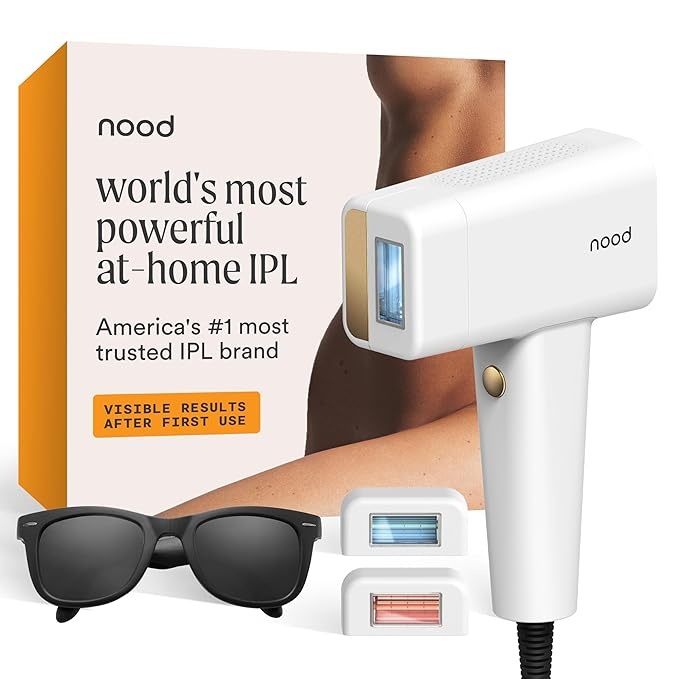
NEW Nood™ Flasher Pro — IPL Laser Hair Removal Device for Women & Men with Sapphire Cooling — Pain-free & Permanent, Visible Results After First Use & Works Everywhere Hair Grows — Gloss White
About This World's Most Powerful At-Home IPL Device: Achieve near-permanent hair removal in just weeks with visible results after first use. The Flasher Pro IPL laser hair removal device targets hair at the root, delivering clinical-grade results for smooth, hair-free skin. NEW CryoSoothe Cooling Technology: Our proprietary CryoSoothe tech keeps skin cool while you flash for pain-free and skin safe treatments from home. In addition, the Flasher Pro features 5 comfort levels so you can use the right mode for you. Bonus Ageless Lens: The first-ever IPL device also for anti-aging treatments to support firmer, younger-looking skin. Simply swap out the hair removal lens for the anti-aging lens to improve the appearance of fine lines, dark spots, and pores. One-Time Purchase, Lifetime Results: No refills, no hidden costs. The Flasher Pro laser hair removal device includes MaxPulse technology and a lifetime flash replacement guarantee. Backed by a 90-day satisfaction promise. Safe for Women, Men, & All Genders: Our laser hair removal works for women and men, is a near-permanent laser hair removal solution with long-lasting results. Our home laser hair removal system works on most skin tones for safe, effective results wherever hair grows.
Brand: Nood
Category: Health & Beauty > Personal Care > Shaving & Grooming > Hair Removal > Laser & IPL Hair Removal Devices > IPL Hair Removal Devices